Champagnat-le-Jeune

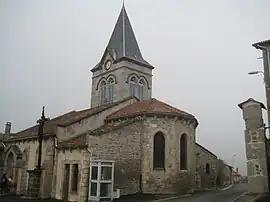
The church in Champagnat-le-Jeune

Champagnat-le-Jeune is a commune in the Puy-de-Dôme department in Auvergne-Rhône-Alpes in central France. It is in the canton of Brassac-les-Mines.